BMW M52

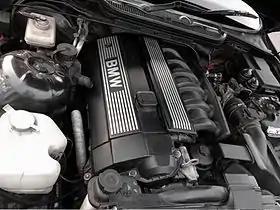
M52B28 in a E36 328i

The BMW M52 is a straight-6 DOHC petrol engine which was produced from 1994 to 2000. It was released in the E36 320i, to replace the M50. The BMW S52 engine is a high performance variant of the M52 which powered the American and Canadian market E36 M3 from 1996 to 1999.